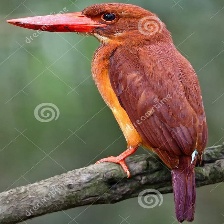
Species: RUDY KINGFISHER
Scientific name: HALCYON COROMANDA